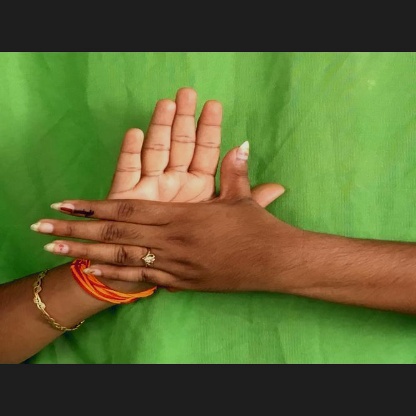
Mudra: Chakra